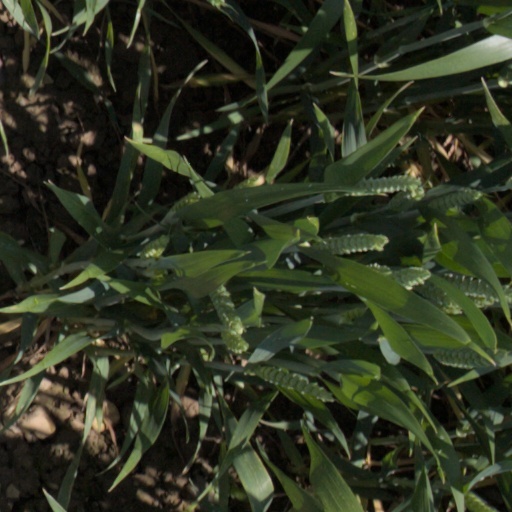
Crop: wheat